Edmonton Pedway

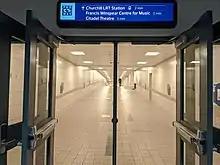
One of the underground tunnels in the Edmonton Pedway system, beneath Churchill Square

The Edmonton Pedway system is a pedestrian network connecting office buildings, shopping centres, and parkades in downtown Edmonton, Alberta, Canada. It consists of approximately of year-round climate-controlled tunnels, and walkways between the second floors of buildings, approximately above ground. The main network connects more than 40 buildings and parkades, and three of the five Edmonton LRT stations in the downtown area.